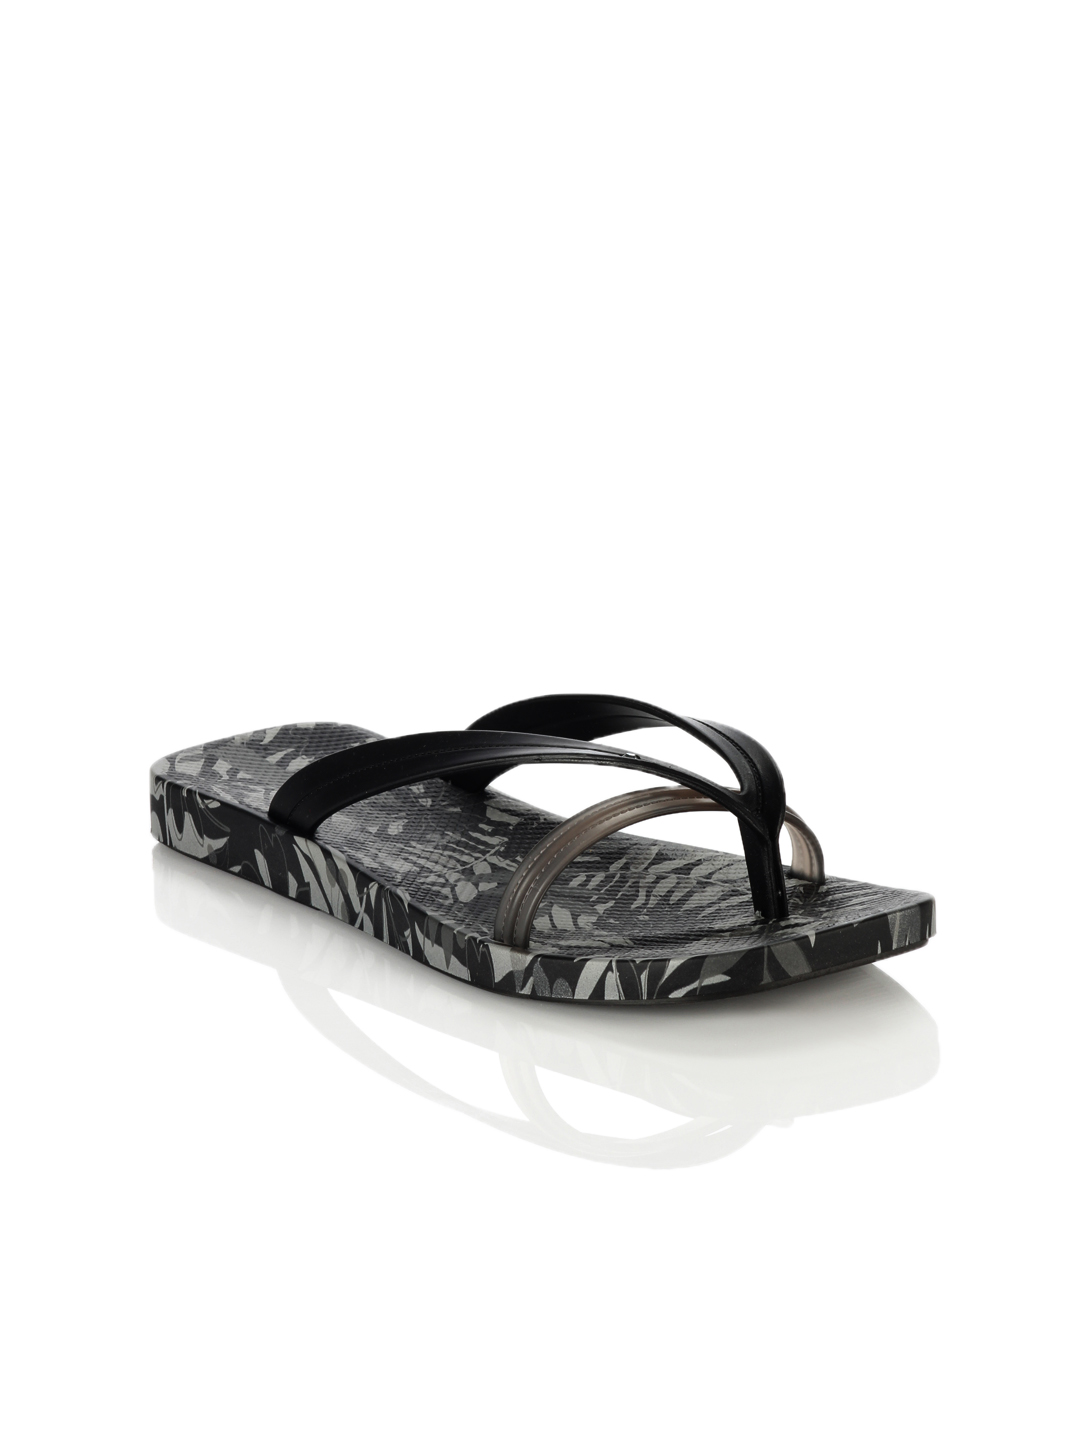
iPanema Women Kirey Black Flats
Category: Footwear / Shoes / Heels
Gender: Women
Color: Black
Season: Winter 2012
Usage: Casual